Benjamin Duff

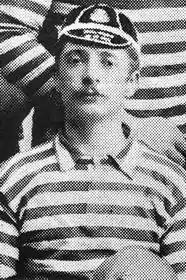

Benjamin Robert Duff (16 October 1867 – 25 June 1943) was a South African rugby union international. He also played a first-class cricket match with Western Province.